Feminism

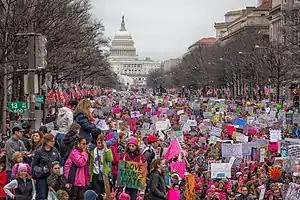
2017 Women's March, Washington, D.C.

Issues that fourth-wave feminists focus on include street and workplace harassment, campus sexual assault, and rape culture. Scandals involving the harassment, abuse, and murder of women and girls have galvanized the movement. These have included the 2012 Delhi gang rape, 2012 Jimmy Savile allegations, the Bill Cosby allegations, 2014 Isla Vista killings, 2016 trial of Jian Ghomeshi, 2017 Harvey Weinstein allegations, and subsequent Weinstein effect, and the 2017 Westminster sexual scandals.